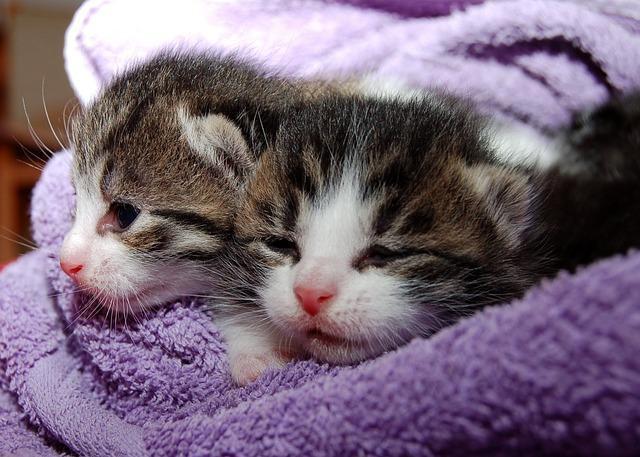
cat